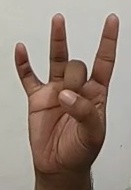
ASL sign: 8